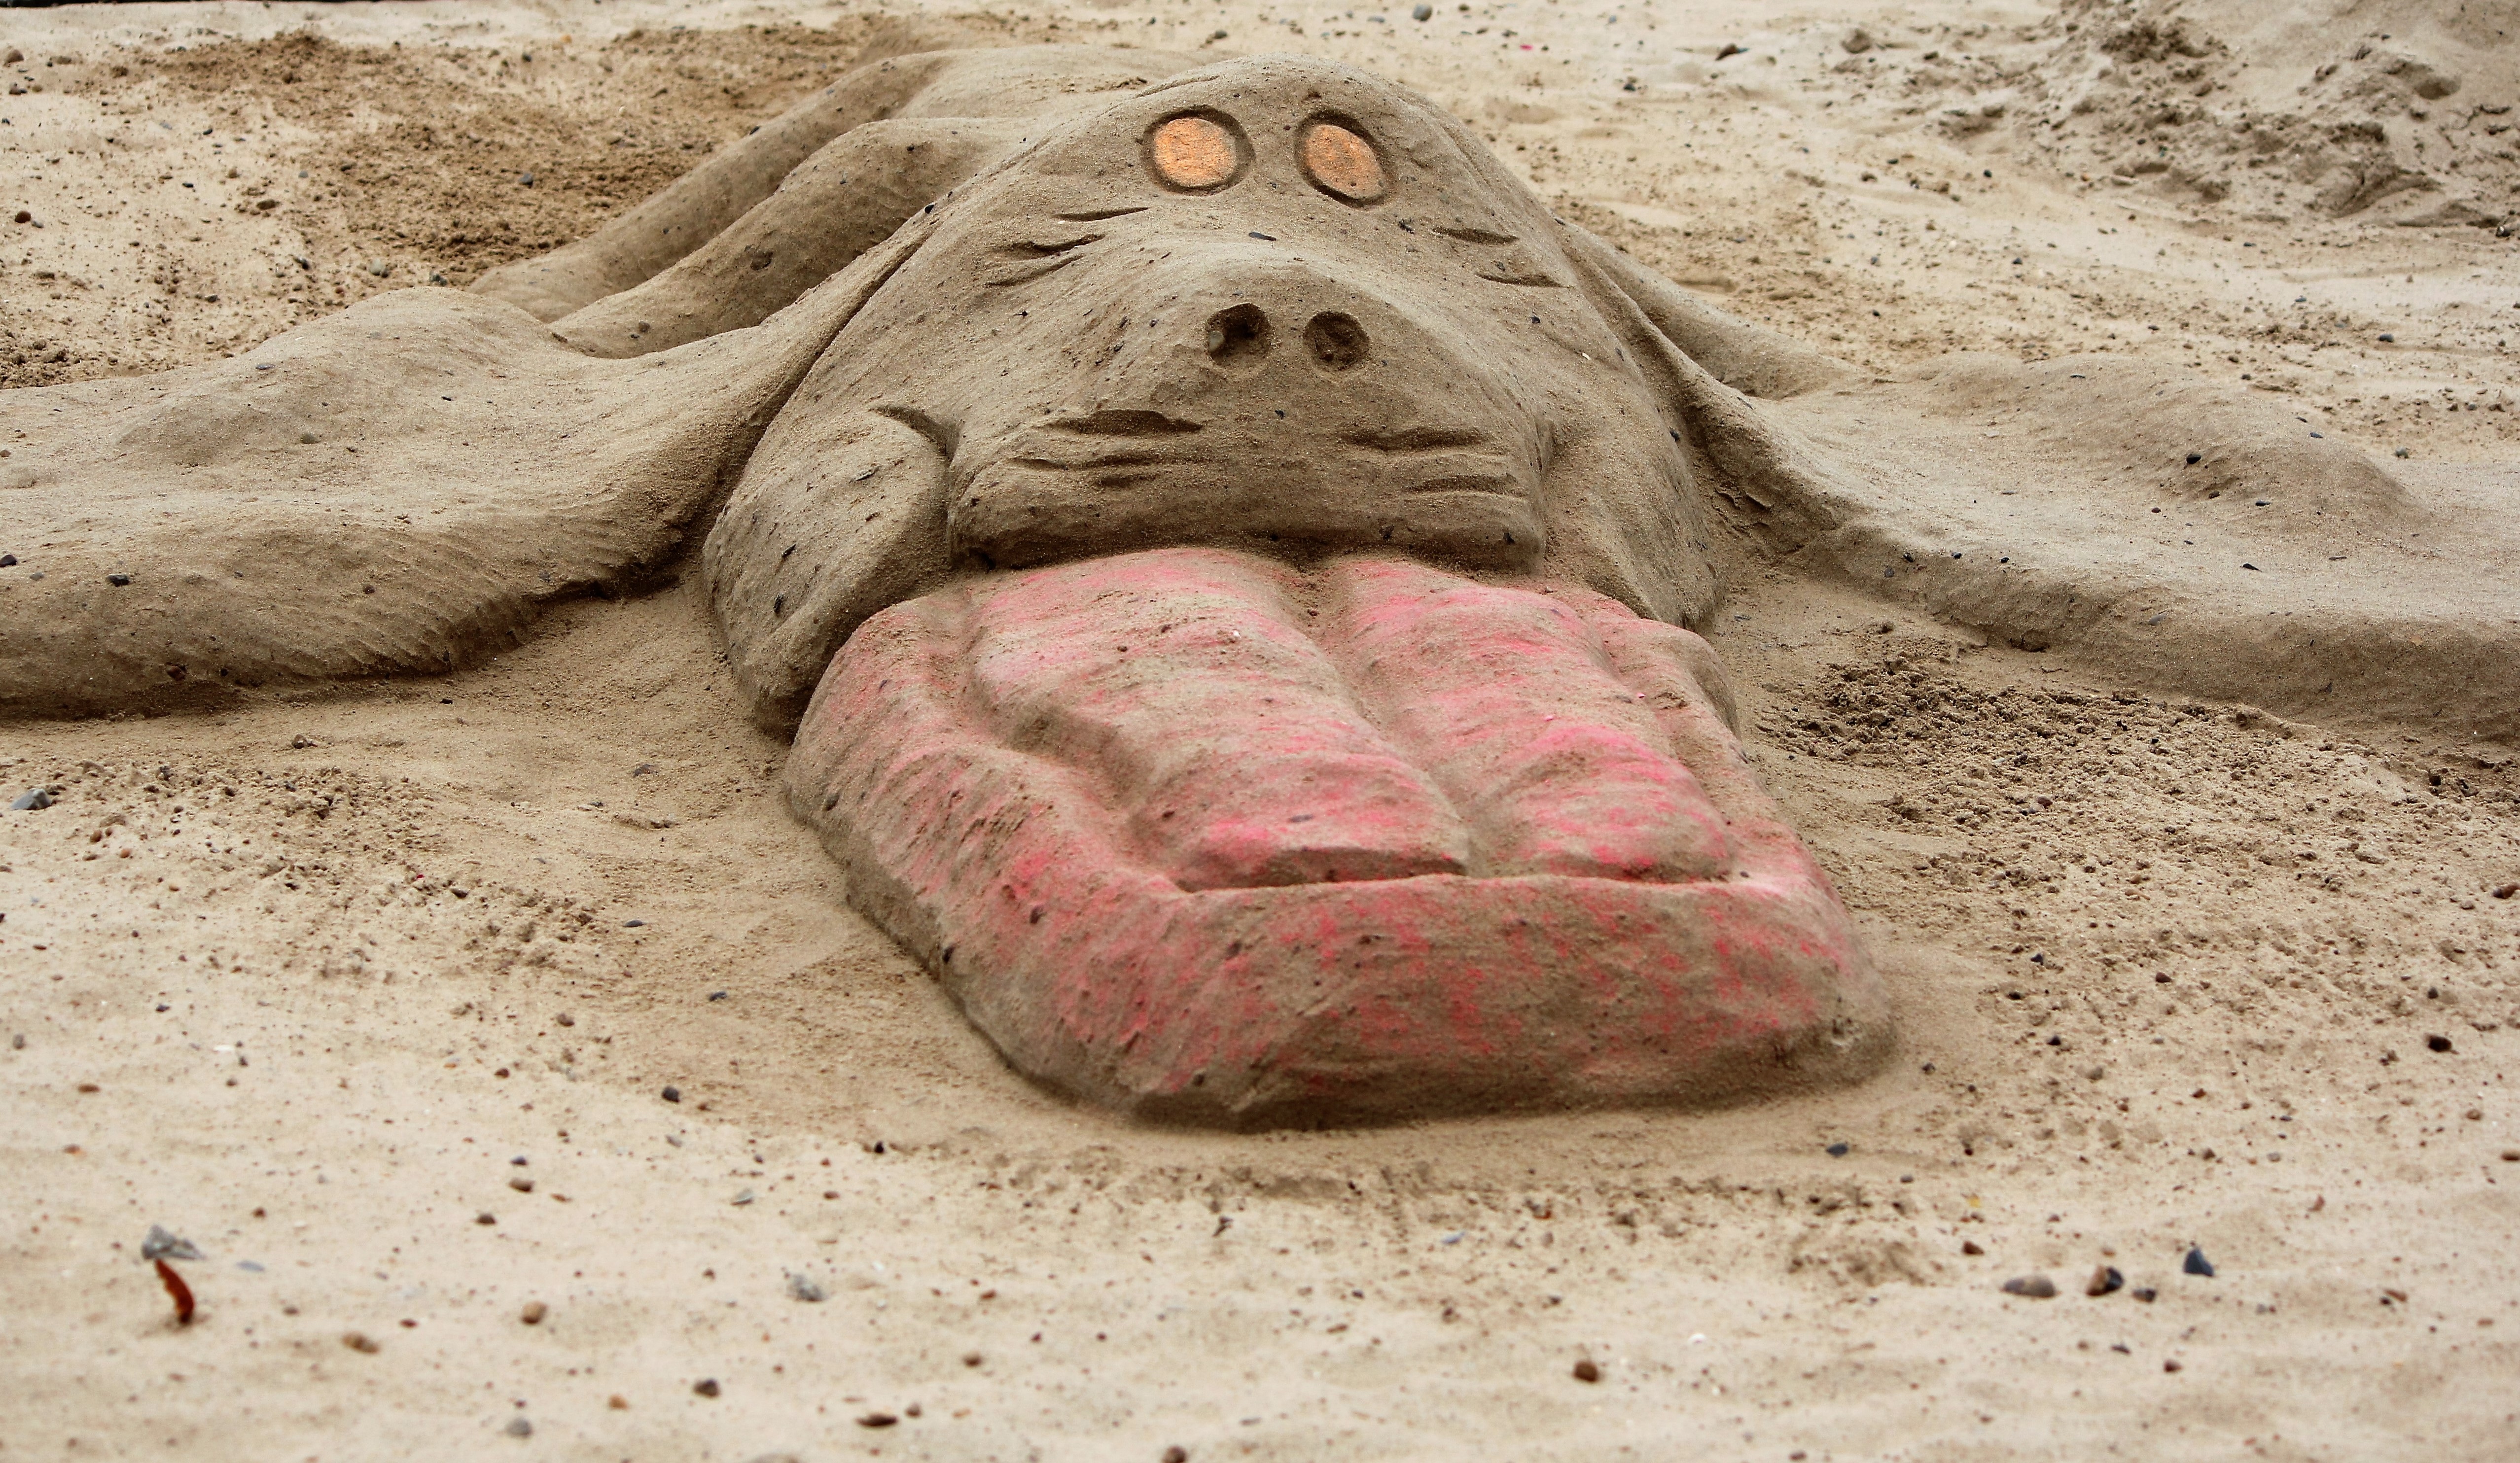
sand, rock, dog, statue, material, artwork, sculpture, art, temple, head, fantasy, carving, relief, ancient history